Yashaswini Singh Deswal

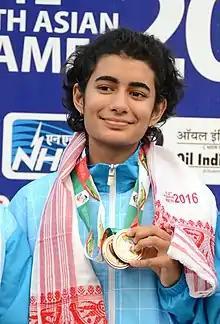
Deswal at the 2016 South Asian Games

Yashaswini Singh Deswal is an Indian sport shooter. As of 2021, she is ranked world No. 1 in 10 meter air pistol.